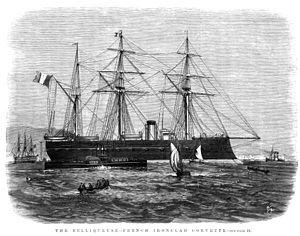
La Belliqueuse était une corvette cuirassée de 2ᵉ classe construite à l'arsenal de Toulon entre 1863-1866 pour la Marine Nationale française.